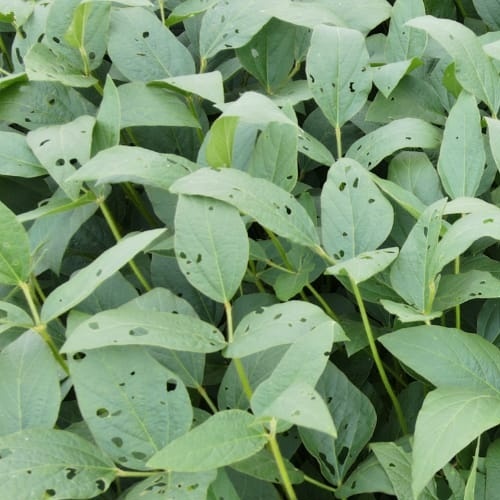
Label: Diabrotica_speciosa